Nadezda Kanaeva

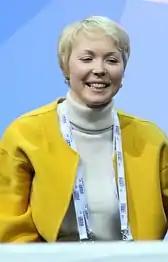

Nadezda "Nadia" Kanaeva (born 9 February 1982) is a Russian former competitive figure skater. She is the 1997 Nebelhorn Trophy bronze medalist, 1996 World Junior bronze medalist, and 1995 European Youth Olympic champion. She was coached by Elena Buianova.